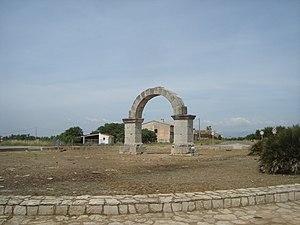
Arc romain de Cabanes (Castellón) Português: Arco Romano de Cabanes (Castellón)